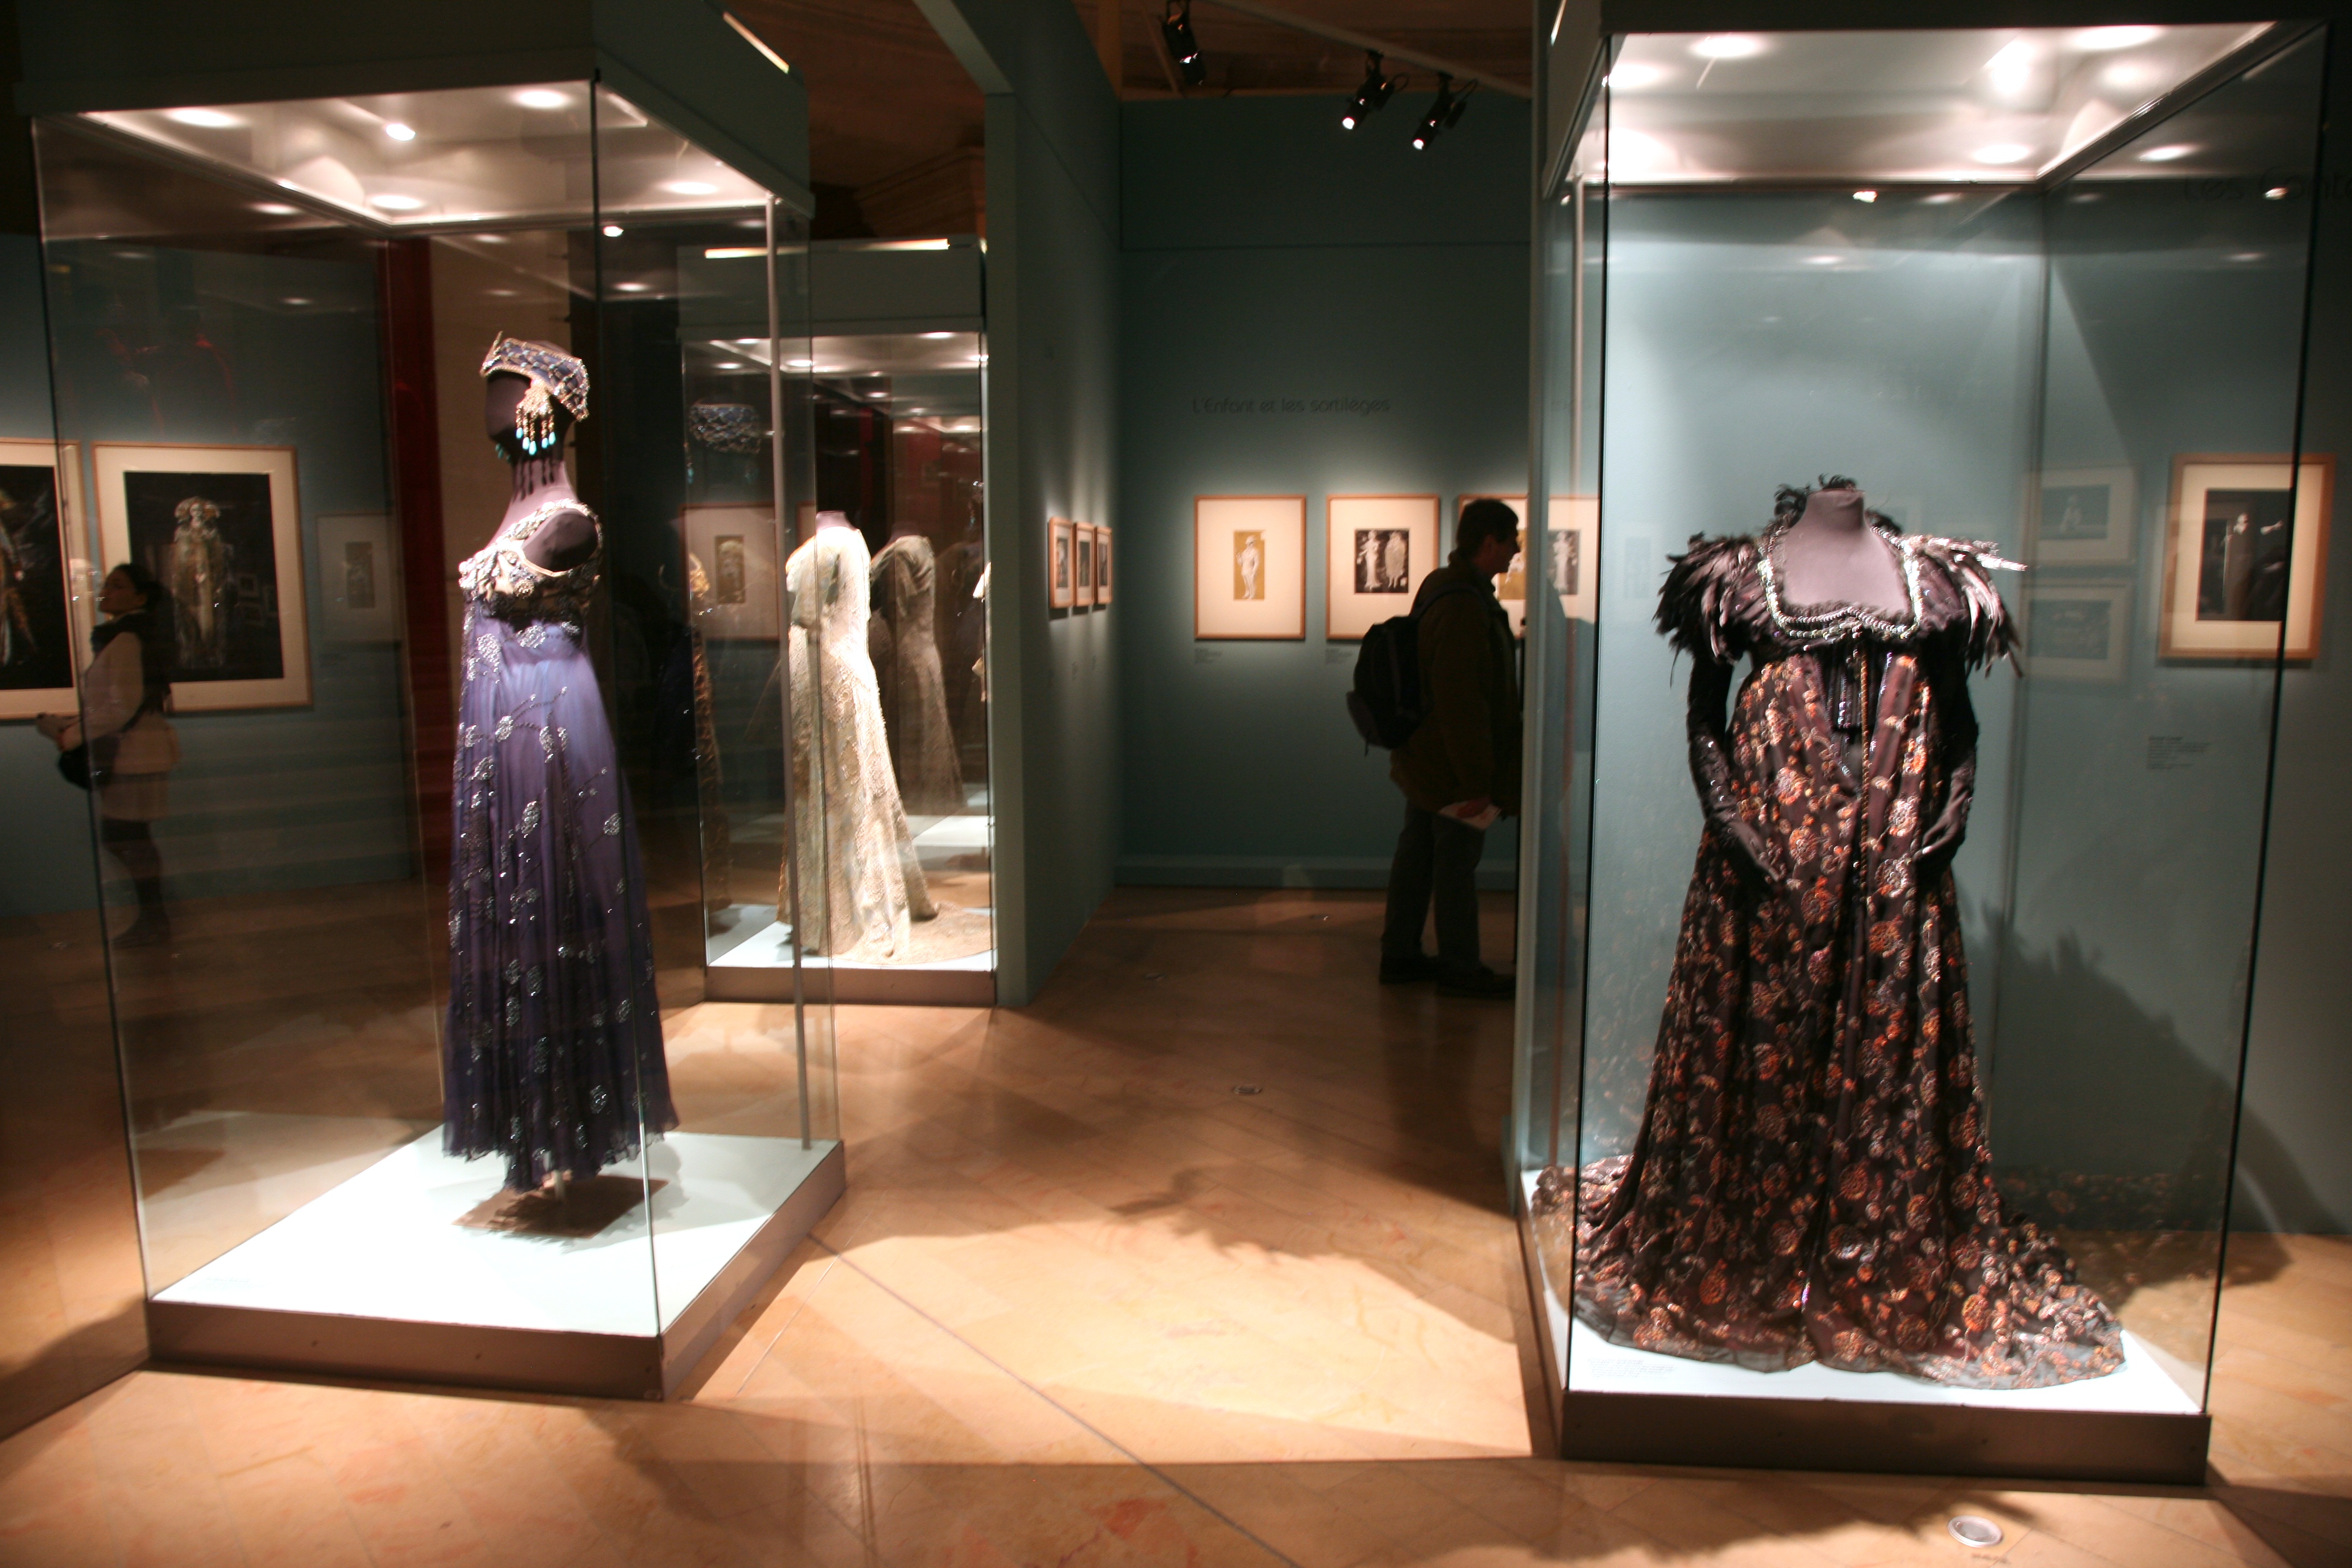
paris, museum, opera, interior design, boutique, art, exposition, design, bnf, tourist attraction, exhibition, retail, palaisgarnier, operadeparis, liebermann, rolfliebermann, biblioth quenationaledefrance, art gallery, art exhibition, display window